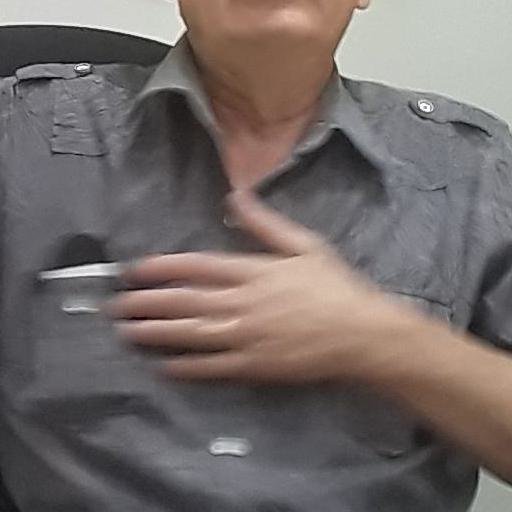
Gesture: no_gesture